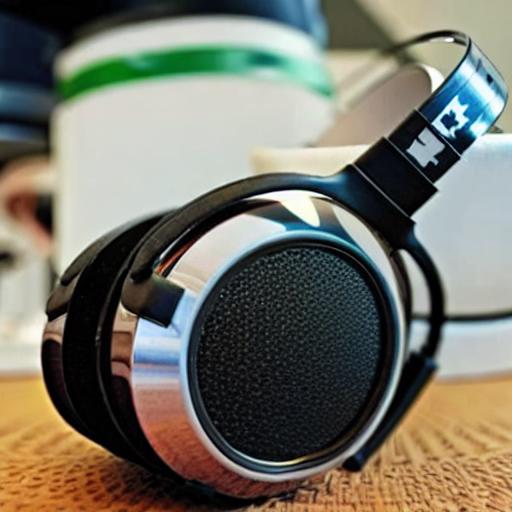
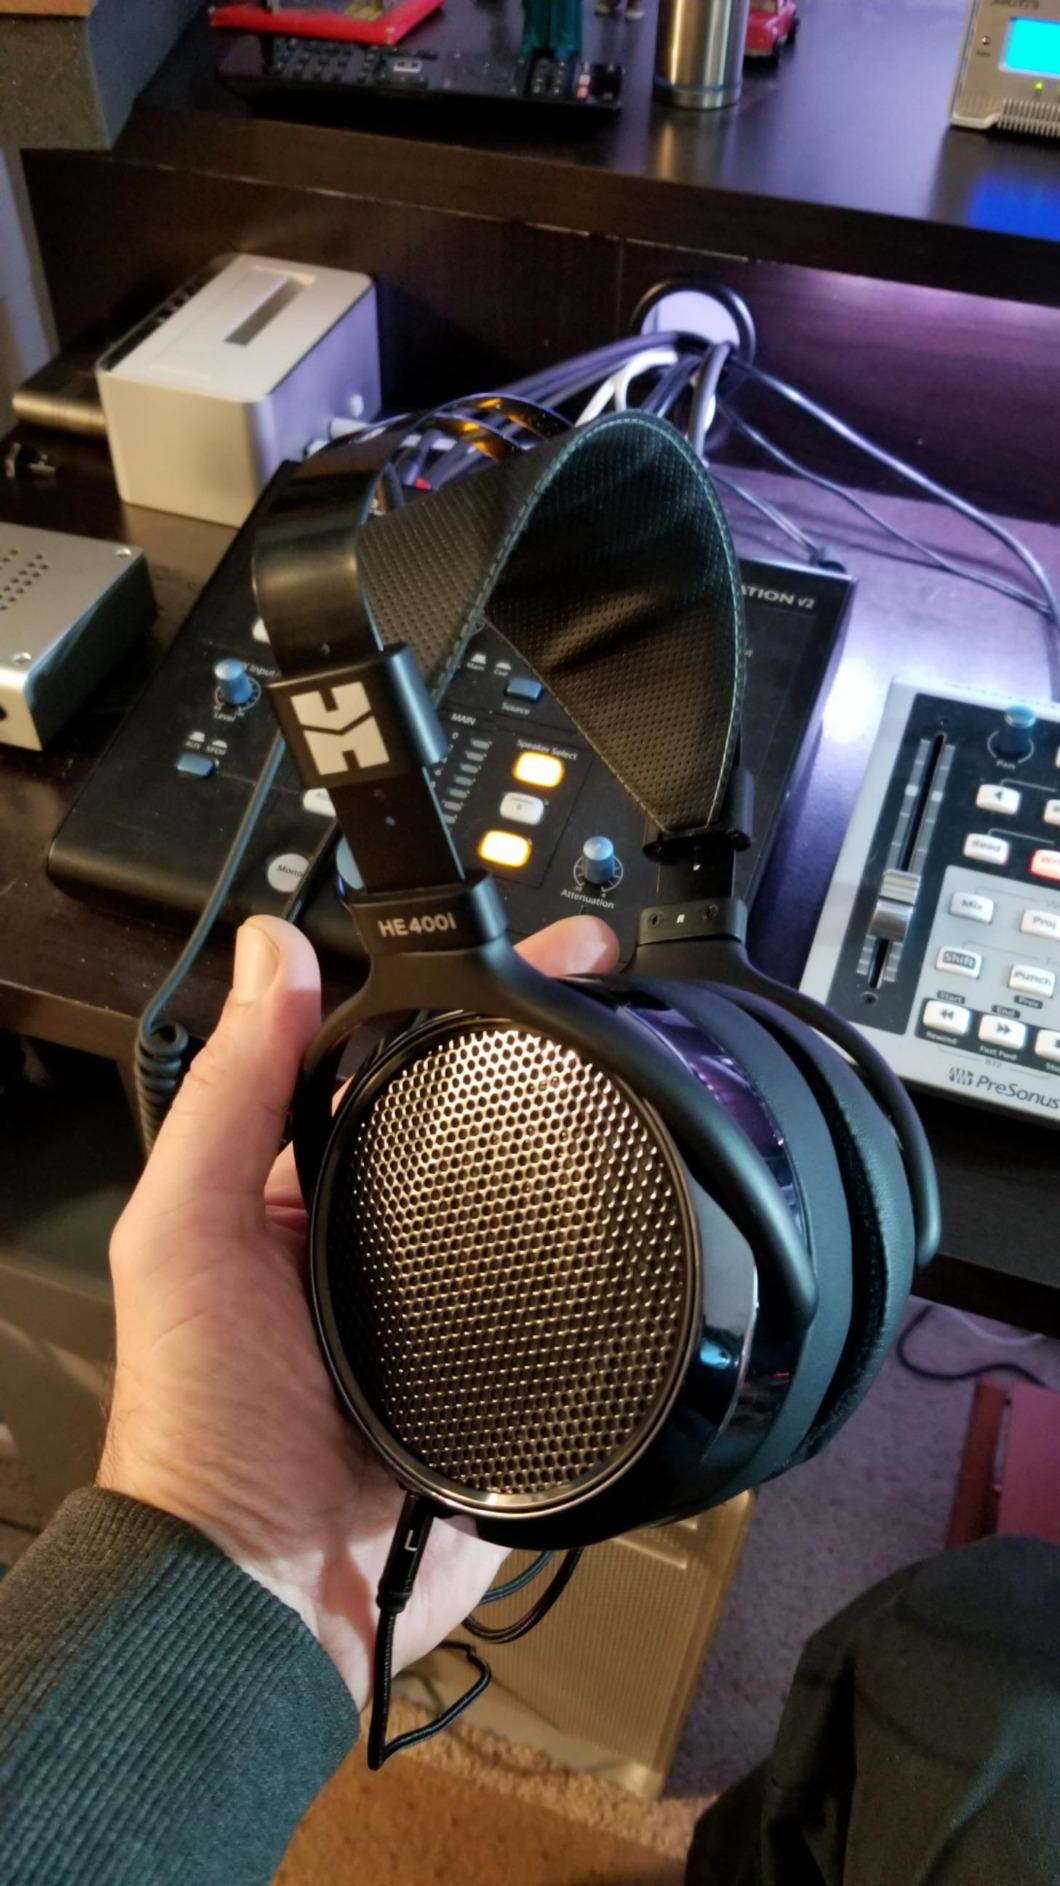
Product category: headphones
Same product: no